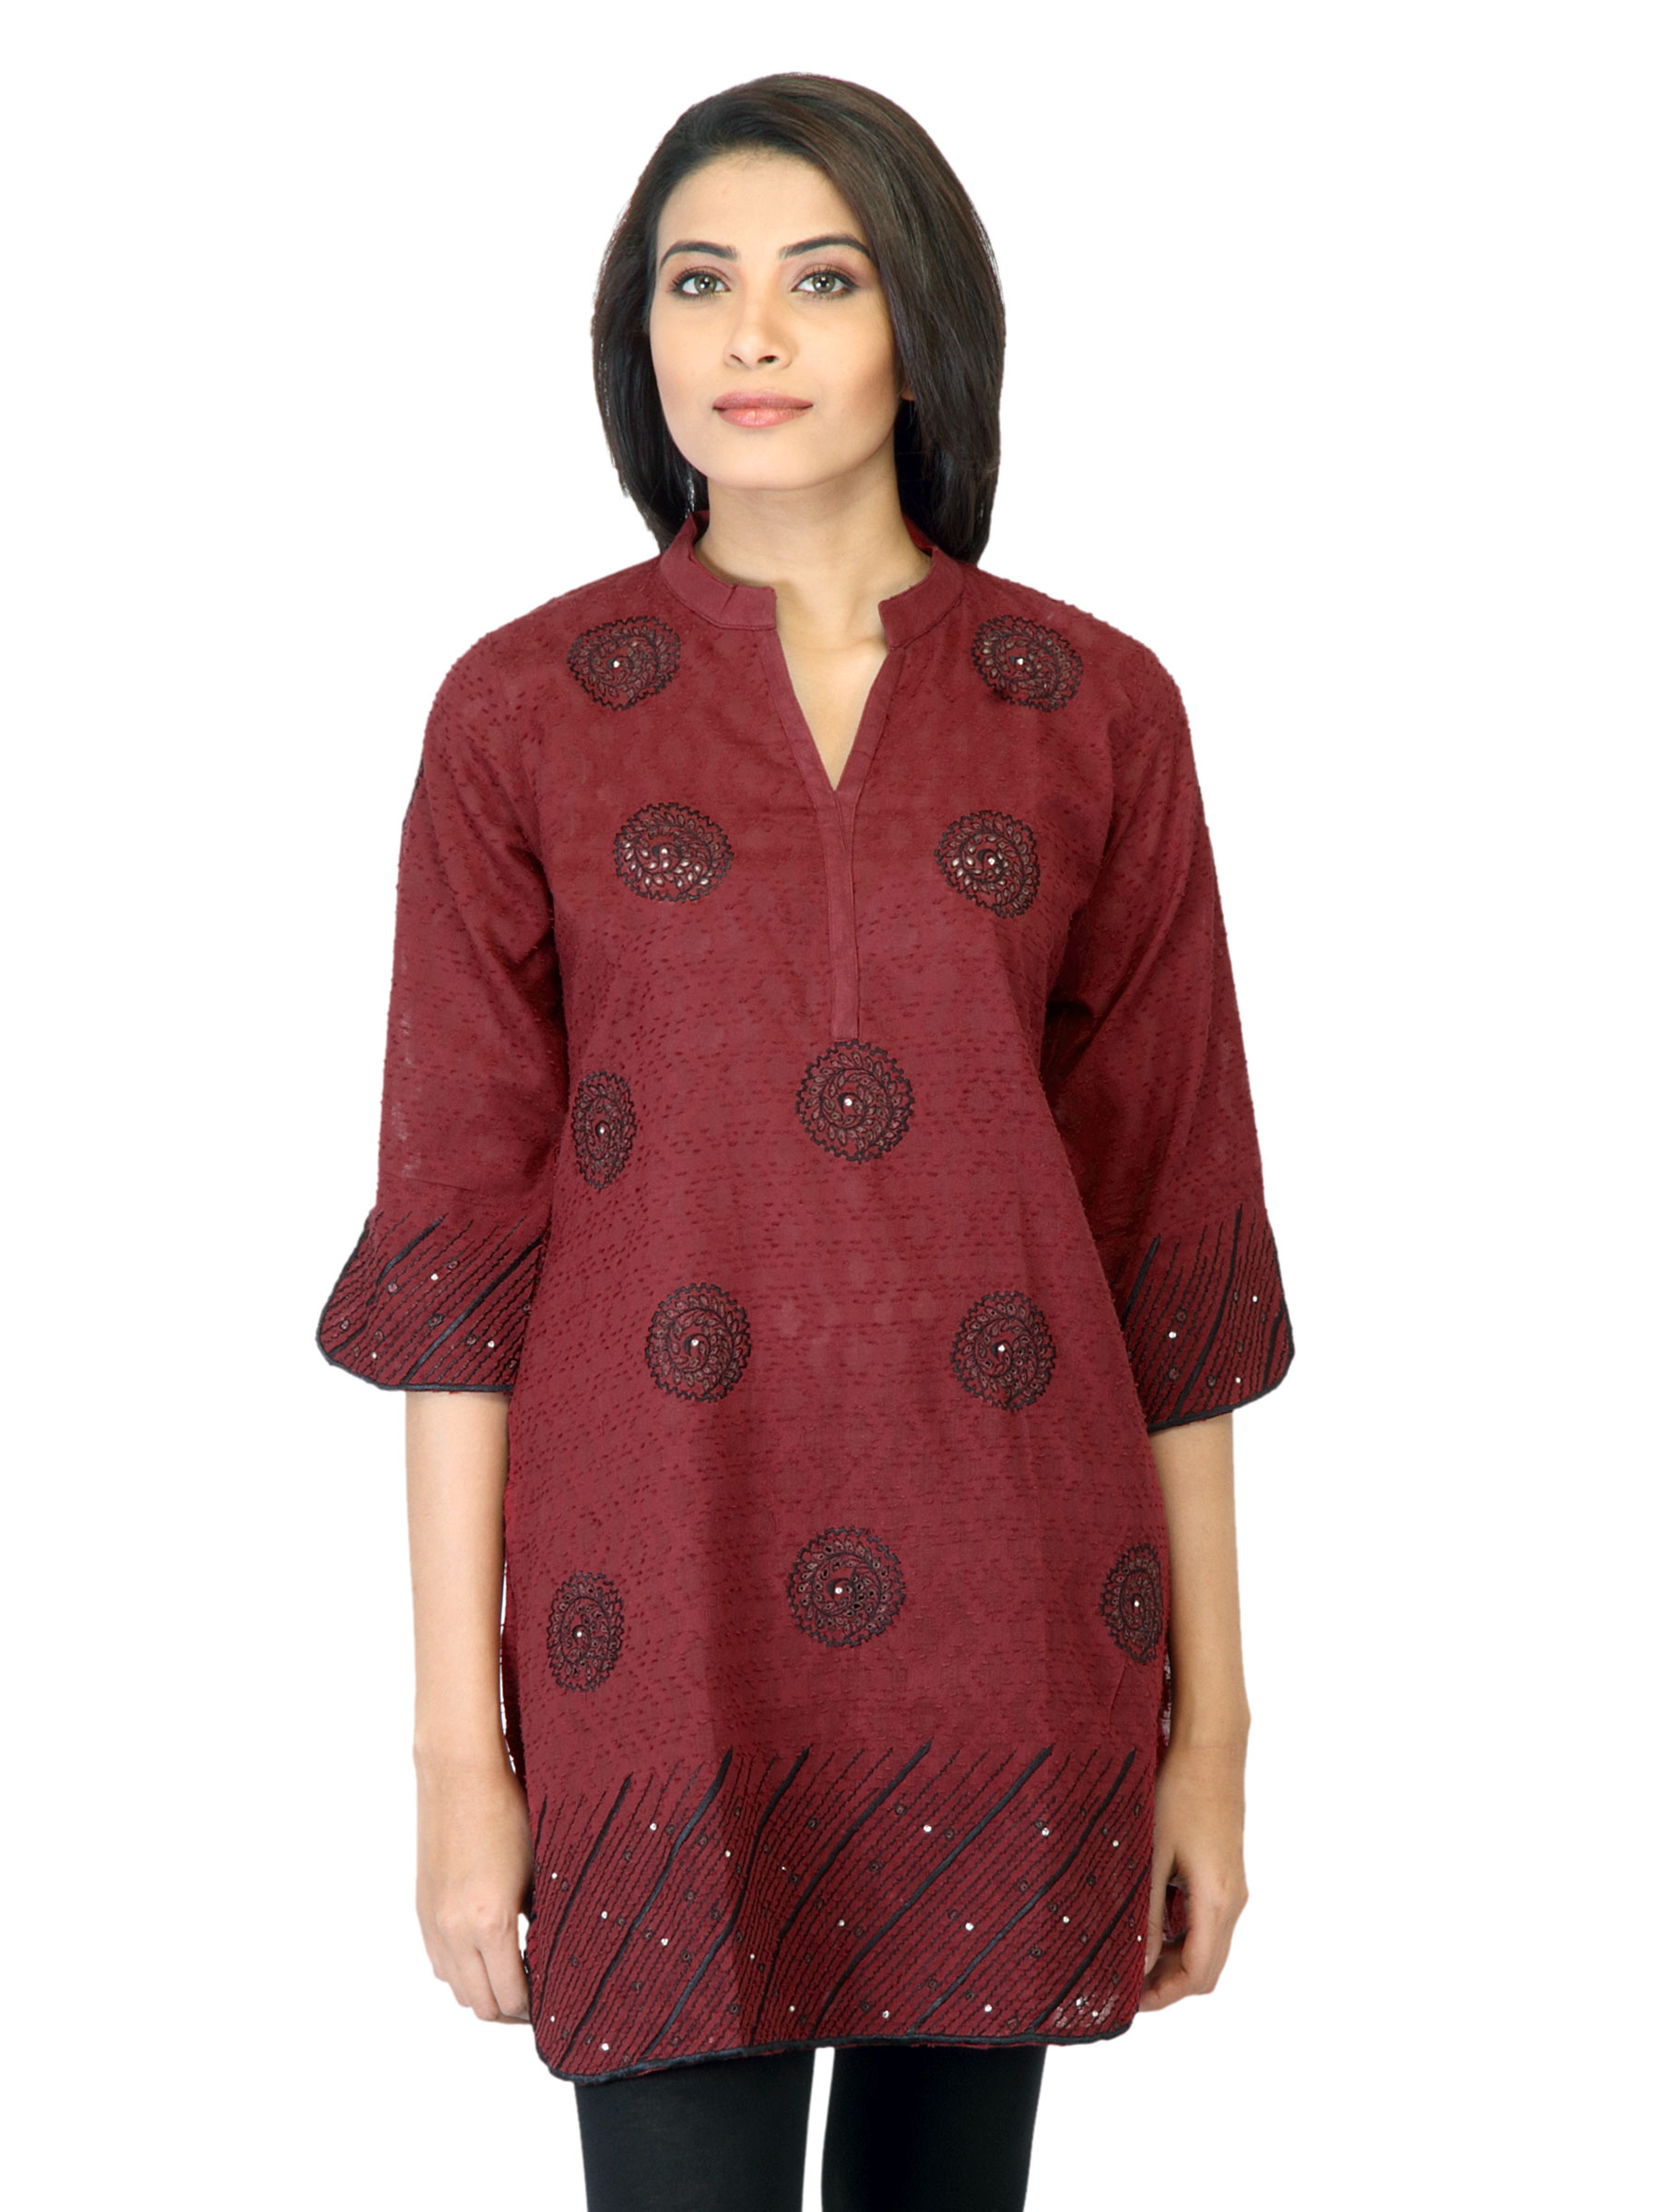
Aneri Women Aarna Maroon Kurta
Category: Apparel / Topwear / Kurtas
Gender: Women
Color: Maroon
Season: Summer 2012
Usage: Ethnic